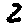
Label: 2